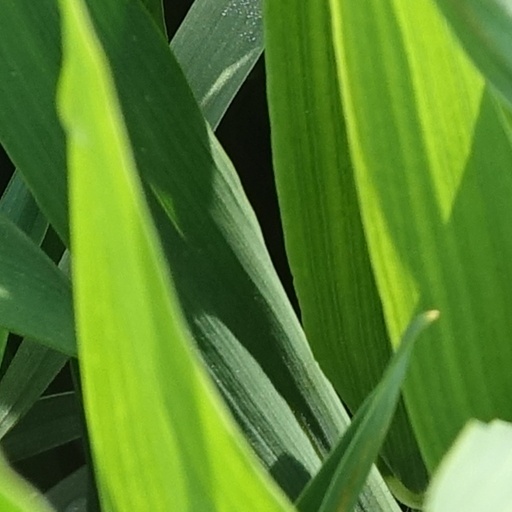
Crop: wheat